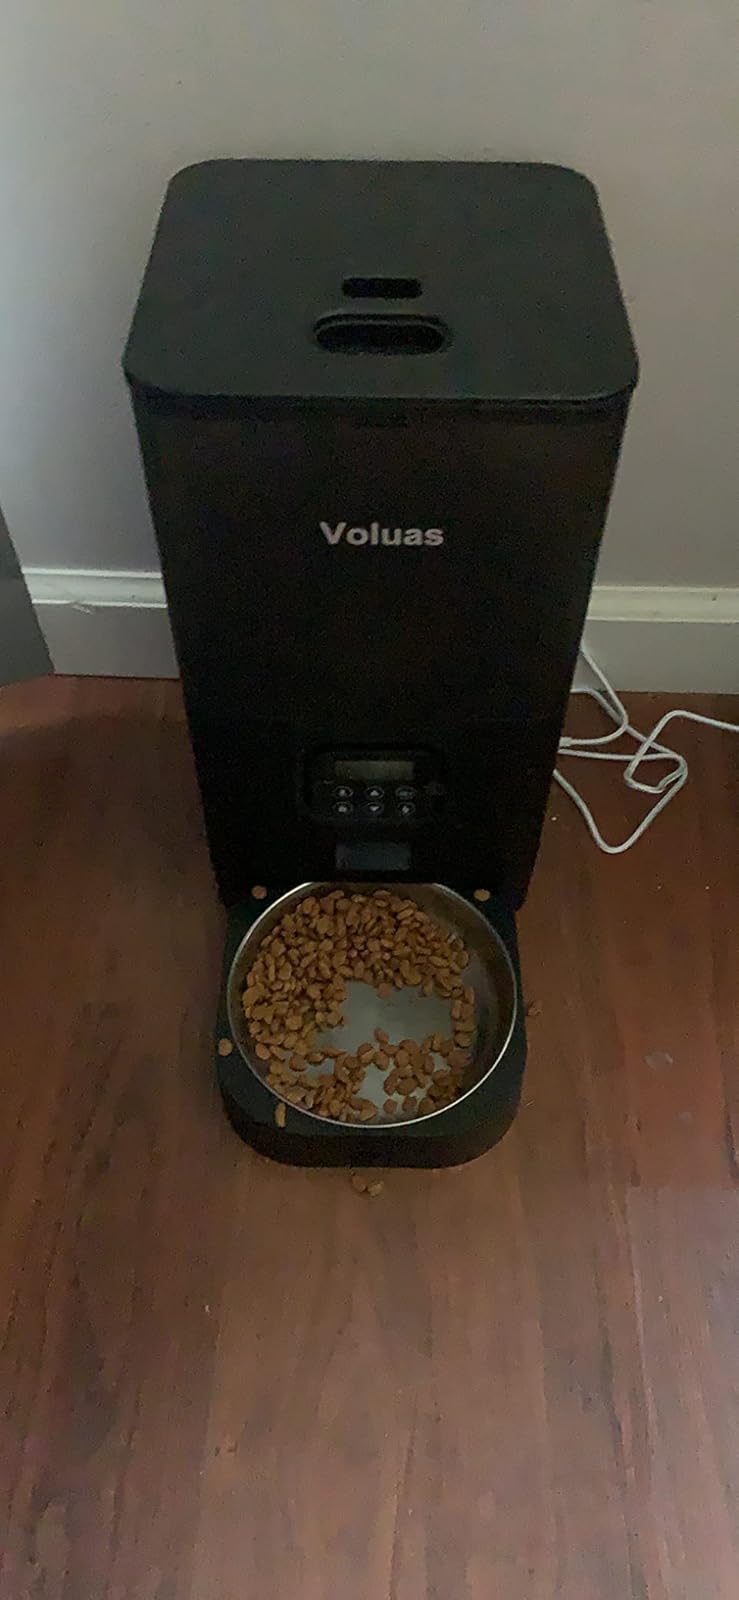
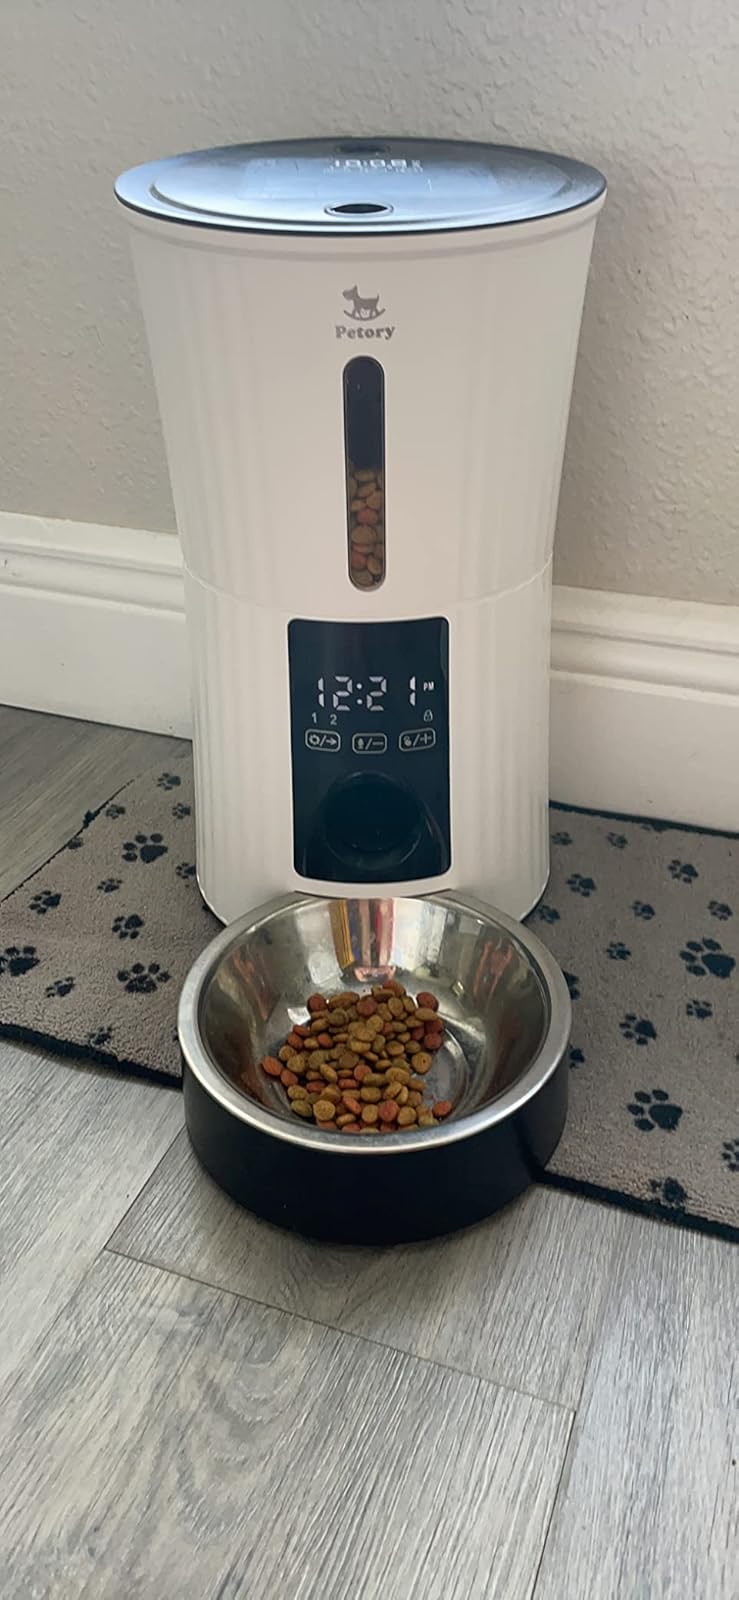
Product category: items_feeder
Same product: no